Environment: real
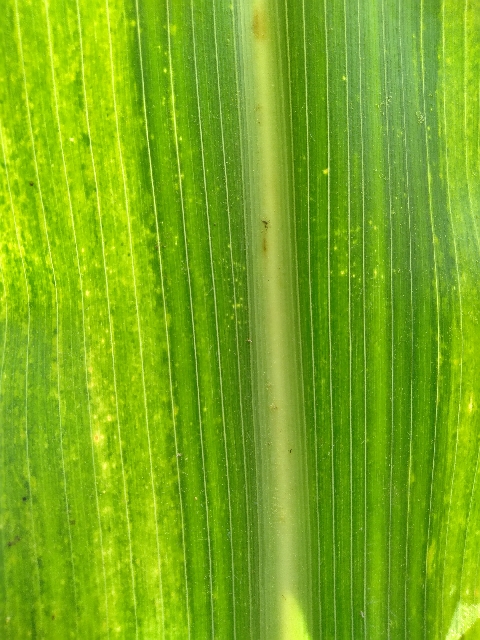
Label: lethal_necrosis